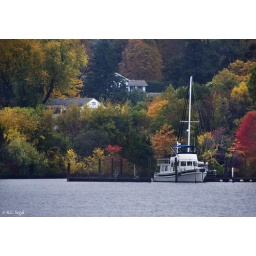
Orange, yellow and red leaves provide a perfect October backdrop for a boat in Essex Harbor.